Au Sable State Forest

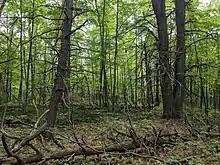
Roscommon red pines

Backus Creek State Game Area is a state game area within Roscommon County. It incorporates of hunting, recreational, and protected wildlife and wetland areas of rural Backus Township and Higgins Township.